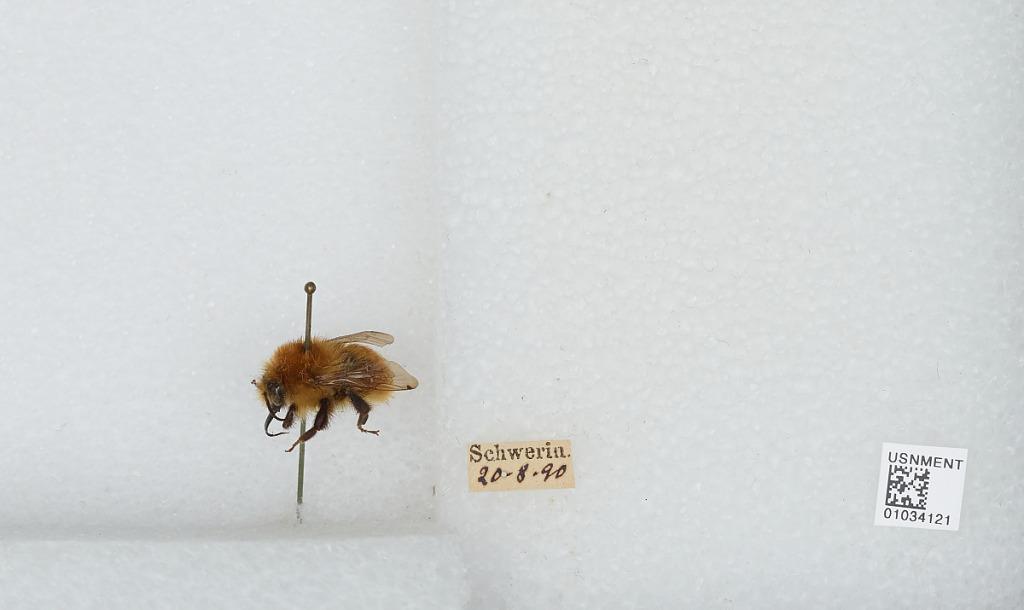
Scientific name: Bombus (Thoracobombus) muscorum (Linnaeus)
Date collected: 1890-8-20
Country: Germany
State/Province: Mecklenburg-Vorpommern
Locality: Schwerin
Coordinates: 53.6333, 11.4167